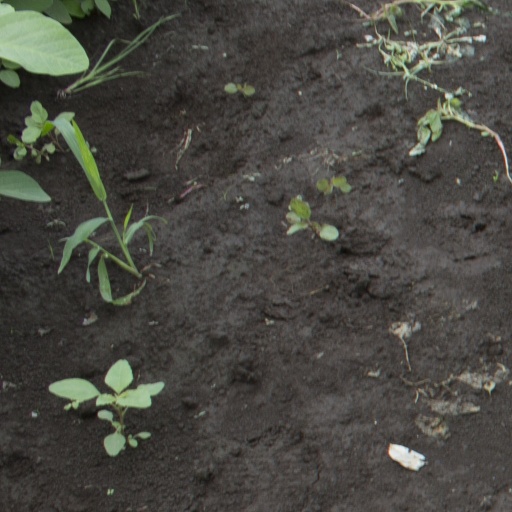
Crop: soybean